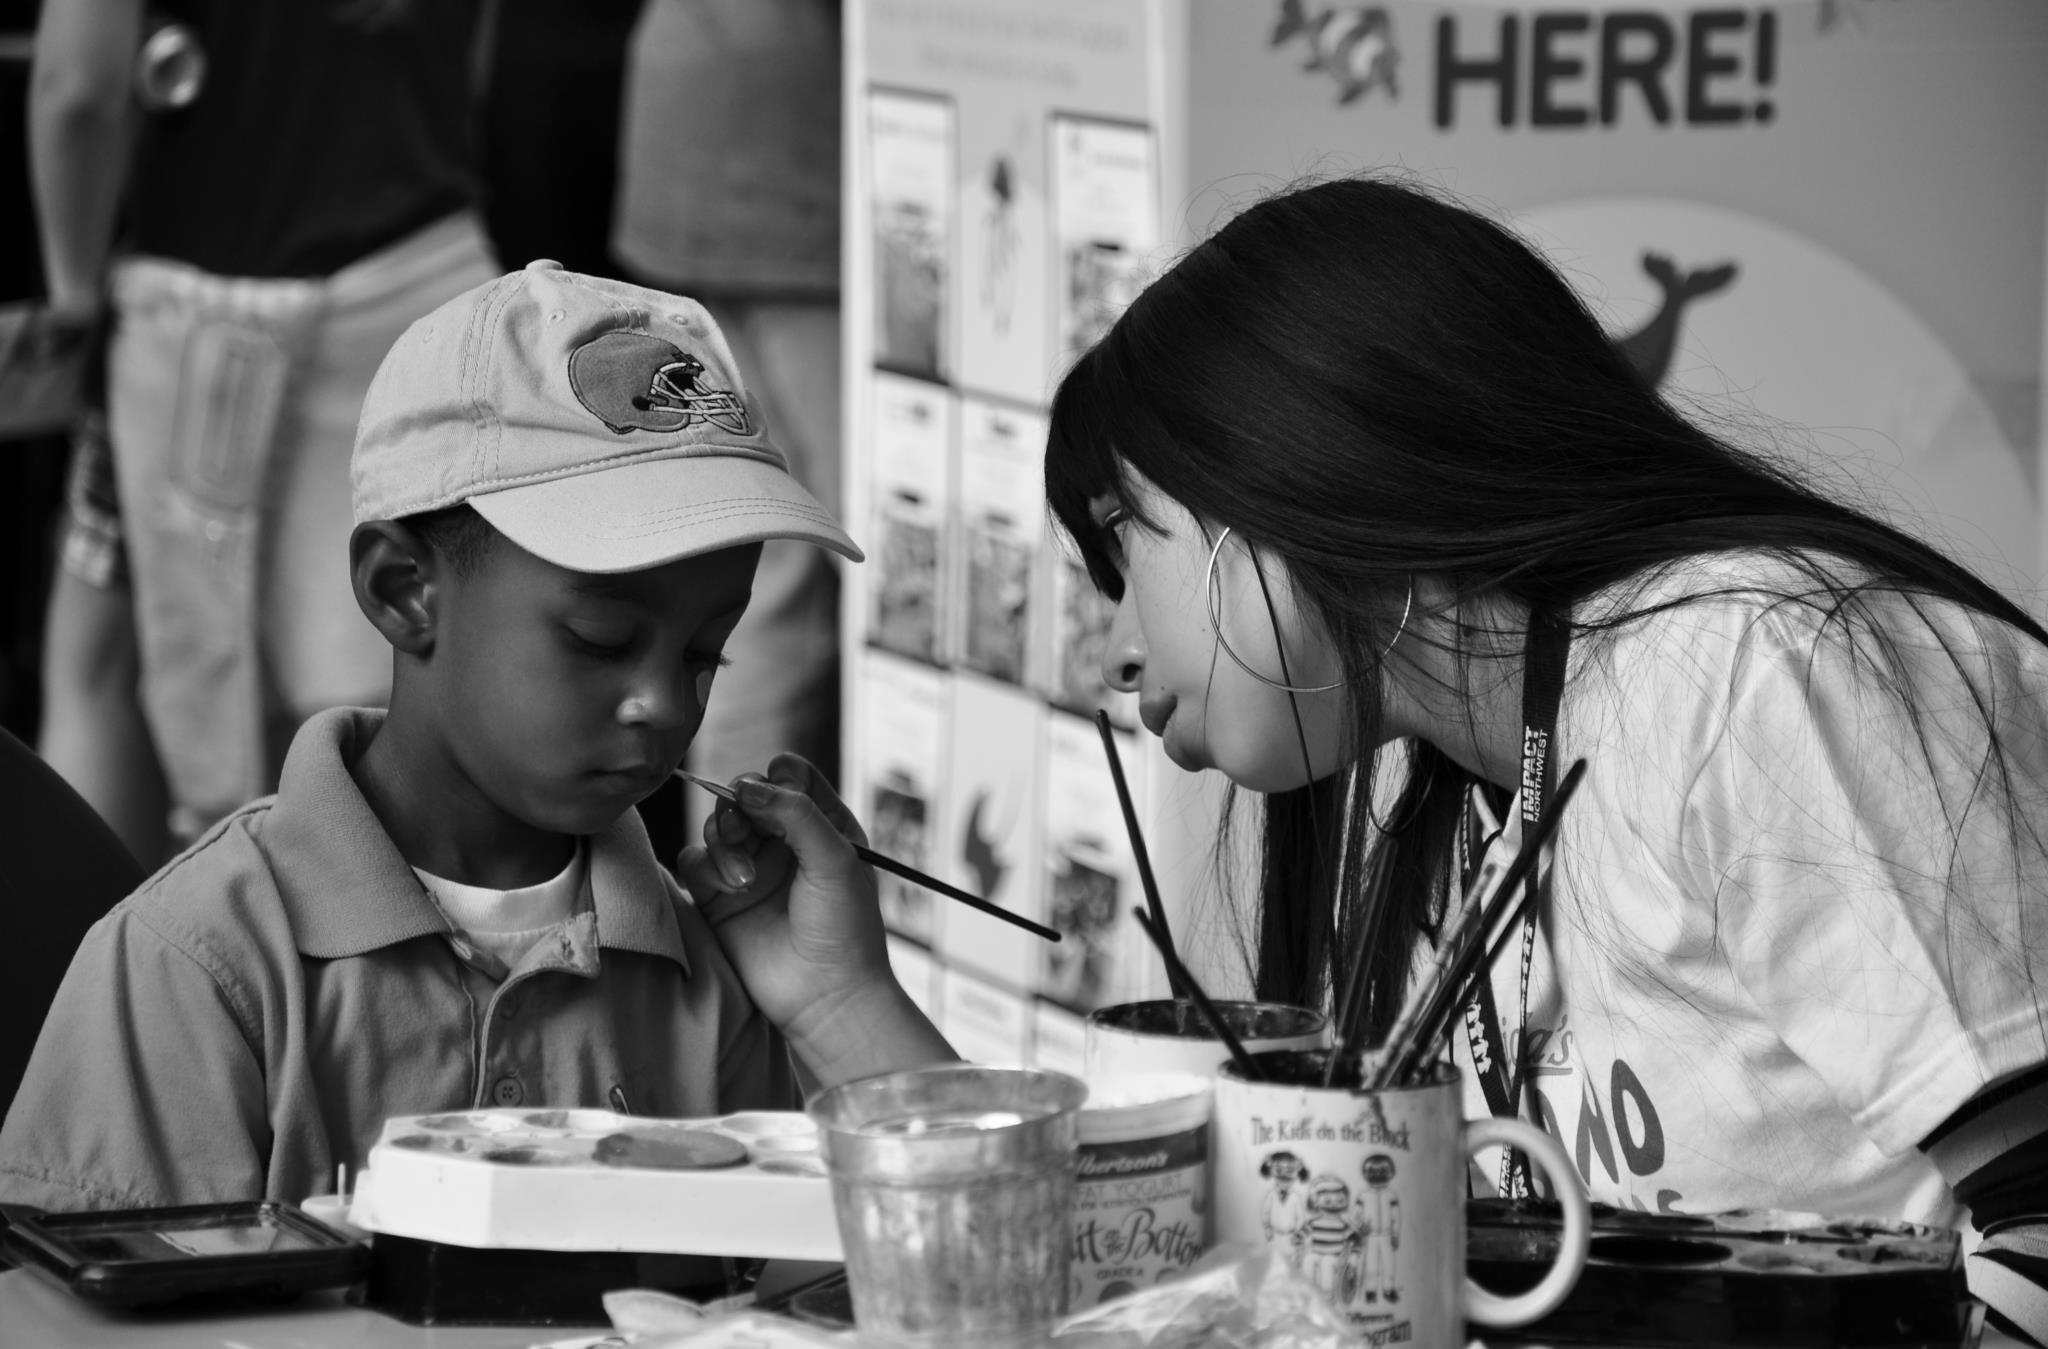
person, black and white, white, photography, black, monochrome, photograph, monochrome photography